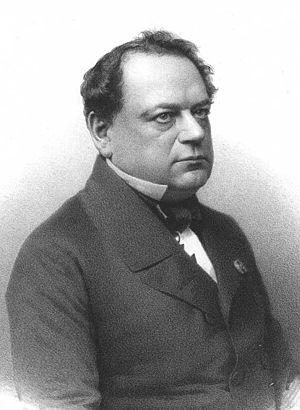
Moritz Hermann von Jacobi, frère du mathématicien Carl Gustav Jakob Jacobi, est un ingénieur et un physicien prussien qui a effectué l'essentiel de sa carrière en Russie, où il a découvert la galvanoplastie.